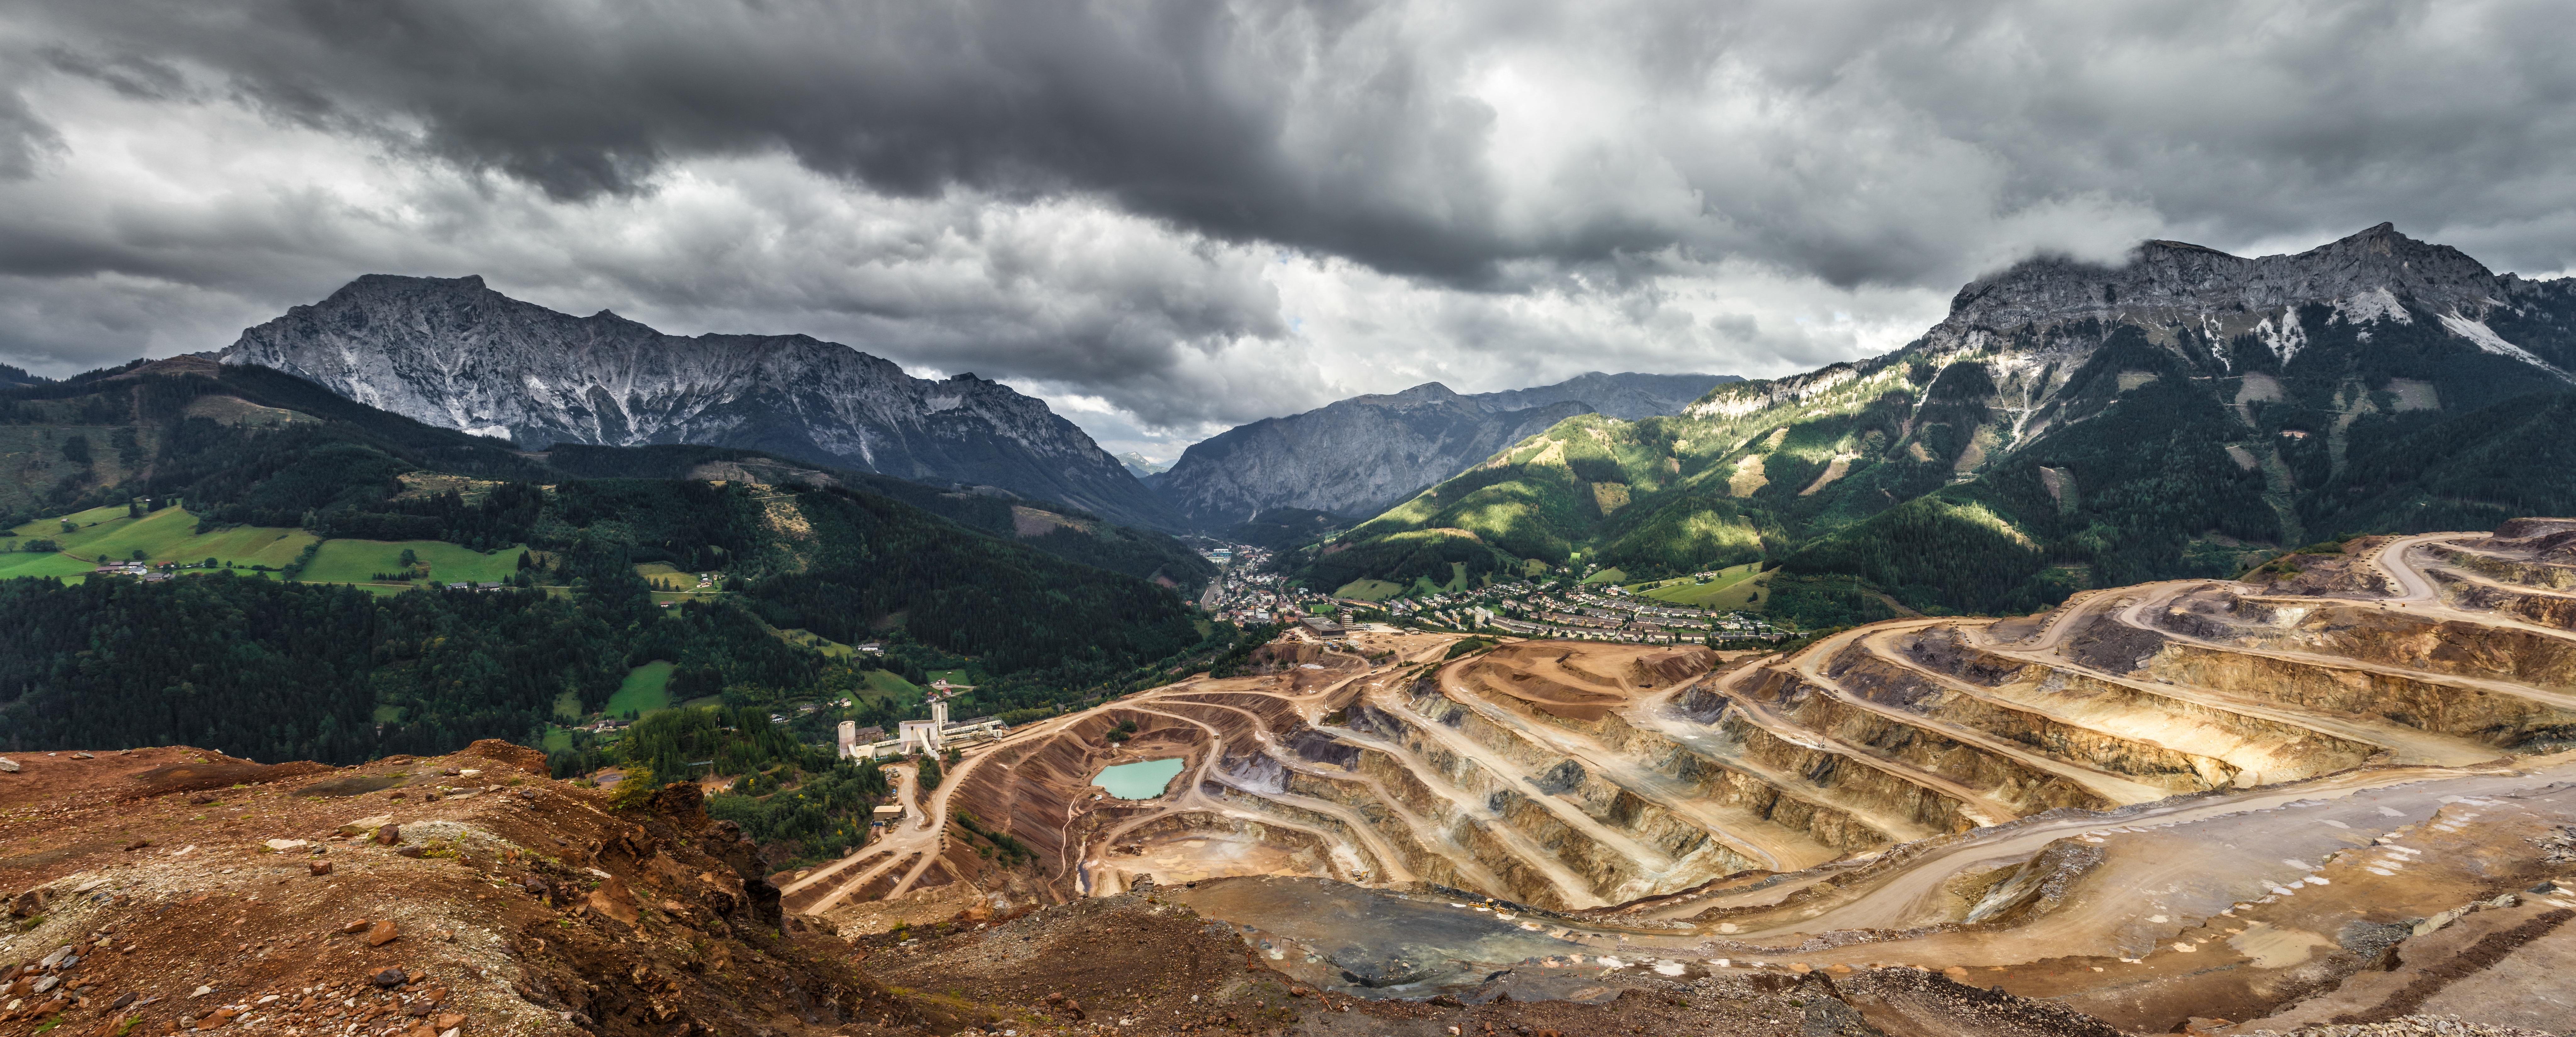
landscape, wilderness, open, mountain, hole, valley, mountain range, environment, industrial, dirty, ecology, geology, digging, plateau, large, mine, production, site, quarry, pit, mineral, mining, excavation, landform, opencast, geographical feature, mountainous landforms, open pit